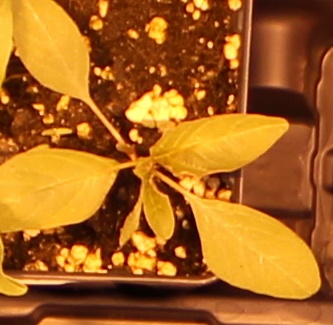
Label: Waterhemp